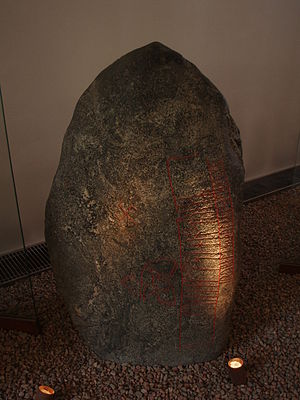
Ritualer i nordisk religion / Offentlig kult / Kultledere
Snoldelevstenen på Nationalmuseet, der omtaler thulen Gunnar i Salløv.
Ritualer i nordisk religion er de religiøse handlinger, der blev udført af nordboerne i før-kristen tid. Den nordiske religion var en folkereligion, hvis hovedfunktionen var at sikre samfundets overlevelse og regeneration. Religionen var derfor decentral og primært knyttet til lokalsamfundet og slægten, selvom der også findes vidnesbyrd om store nationale religiøse fester. Det var lederne, fx høvdingene, der varetog kulten på vegne af lokalområdet. På den enkelte gård var det husfaderen, og for hele landet kongen. I før-kristen tid havde man derfor ikke nogen betegnelse, der var parallel med den moderne term religion; det tætteste var begrebet sidr, som nærmest betyder sædvane eller skik. Det betød, at kristendommen under religionsskiftet ofte blev benævnt nýr sidr, mens den traditionelle religion blev kaldt forn sidr. Tyngdepunktet i den før-kristne religion lå i den religiøse praksis, dvs. i de hellige handlinger, ritualerne og dyrkelsen af guderne.